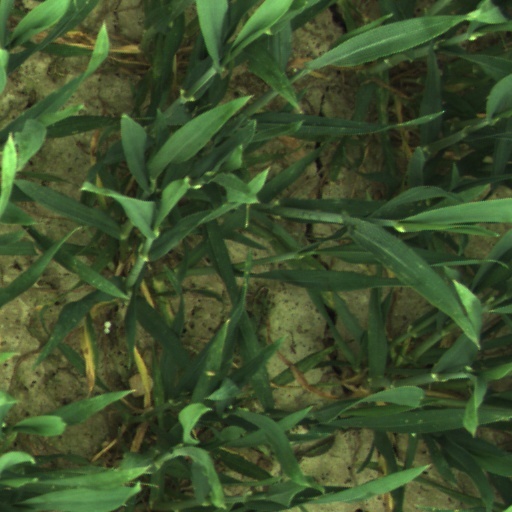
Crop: wheat